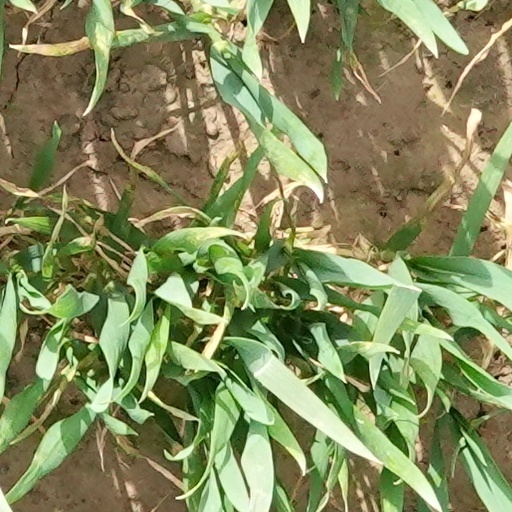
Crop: wheat